German Historical Institute Paris

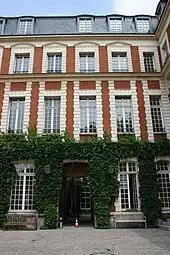
German Historical Institute Paris, Hôtel Duret-de-Chevry

The German Historical Institute Paris (GHIP) or Institut historique allemand (IHA) is an international research institute situated in Paris, France.